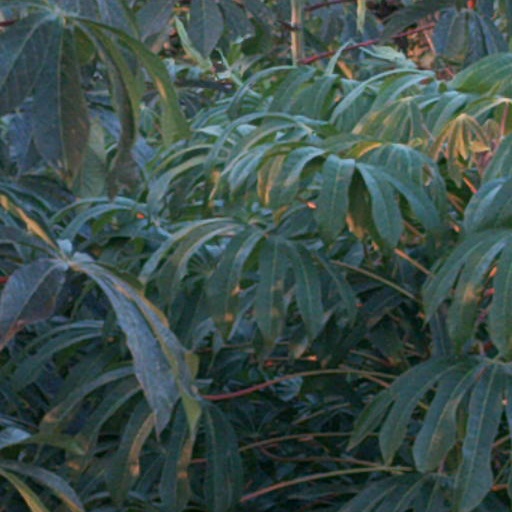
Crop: cassava